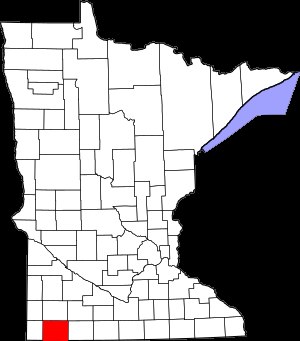
Nobles County
Nobles Countya placering i Minnesota
Nobles County er et county i den amerikanske delstat Minnesota. Nobles County ligger i den sydvestlige del af staten og grænser op til Murray County i nord, Cottonwood County i nordøst, Jackson County i øst og mod Rock County i vest. Mod syd grænset det op til delstaten Iowa.